Marc Vucinovic

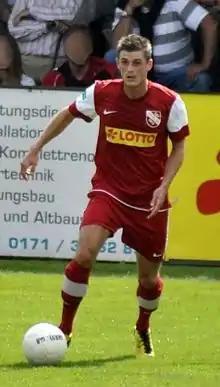
Vucinovic in the 2011–12 season

Marc Vucinovic (born 19 September 1988) is a German former professional footballer who played as a midfielder.